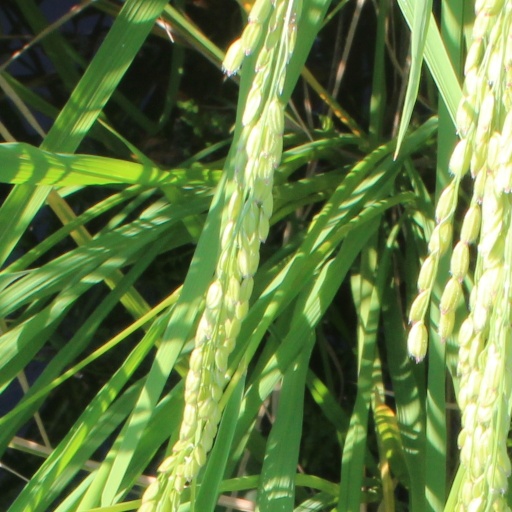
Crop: rice